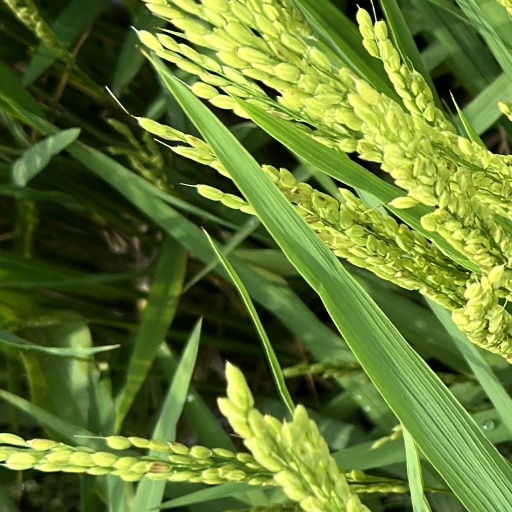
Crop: rice